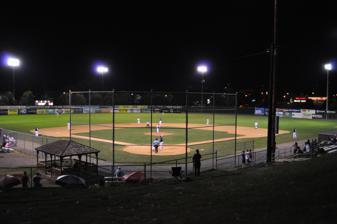
Building: Mackenzie Stadium
Country: United States of America
Year built: 1933
Baseball venue in Holyoke, Massachusetts, US Mackenzie Stadium The Mack Location 500 Beech Street, Holyoke, Massachusetts , US Coordinates 42°12′02″N 72°37′19″W / 42.200487°N 72.621925°W / 42.200487; -72.621925 Owner City of Holyoke Operator Valley Blue Sox Foundation, Inc. Capacity 4,100 Field size 327 ft. ( LF , RF ) 377 ft. ( CF ) Surface Natural grass Scoreboard Yes Construction Built 1933 ; 92 years ago ( 1933 ) Opened 1933 ; 92 years ago ( 1933 ) Tenants Holyoke Millers ( EL ) (1977- 1982 ) Holyoke Giants ( NECBL ) (2004–2007) Elms College Blazers ( GNAC ) (2005–present) Valley Blue Sox ( NECBL ) (2008-present) Mackenzie Stadium is a baseball venue located in Holyoke, Massachusetts . It was home to the Holyoke Millers and today is used by both the Valley Blue Sox of the New England Collegiate Baseball League (since 2008) and the Elms College Blazers of the Great Northeast Athletic Conference (since 2005). It was built in 1933 and has a capacity of 4,100 people. Mackenzie Stadium hosted the 2009 NECBL All-Star Game on July 18, 2009.  The game, attended by an All-Star Game record 4,906 fans, was won by the host West Division 6–5. Former tenants The stadium was the home of the Holyoke Millers of the Double-A Eastern League for six seasons between 1977 and 1982 . The Millers were Eastern League champions in 1980 . Following the 1982 season , the franchise moved to Nashua, New Hampshire and became the Nashua Angels .  The franchise still exists today as the Harrisburg Senators , Double-A affiliate of the Washington Nationals . Mackenzie was also home to the Holyoke Giants of the New England Collegiate Baseball League from 2004 to 2007 until the team moved to Lynn, Massachusetts and became the North Shore Navigators . Field dedication The stadium is named after Medal of Honor recipient John Mackenzie .  Mackenzie was given the honor for actions performed upon the USS Remlick on December 17, 1917, during World War I.  The field was dedicated in his honor on September 4, 1939. NECBL attendance The following is a list of the attendance figures of the two NECBL franchises to play at Mackenzie Stadium, the Holyoke Giants (2004–2007) and Valley Blue Sox (2008–present).  In 2011, the Blue Sox led the NECBL in attendance for the first time. Season Game Avg. Season Total Lge. Rk. Holyoke Giants 2004 548 11,514 8th 2005 478 10,049 9th 2006 398 8,371 10th 2007 476 10,011 9th Holyoke/Valley Blue Sox 2008 1,068 22,429 5th 2009 1,156 24,284 4th 2010 1,182 23,636 3rd 2011 2,510 50,206 1st 2012 974 18,497 4th 2014 1,590 30,213 2nd 2015 1,435 30,143 2nd 2016 2,121 44,536 1st 2017 2,121 42,415 1st 2018 1,754 33,332 2nd Photo gallery A stadium sign located near the left field entrance 2010 Blue Sox Outfielders Brandon Miller (left) and Nick LaCroix (right) Plaque of dedication located at left field entrance References